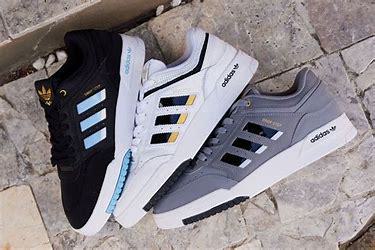
Brand: adidas
Model: Drop Step Skate